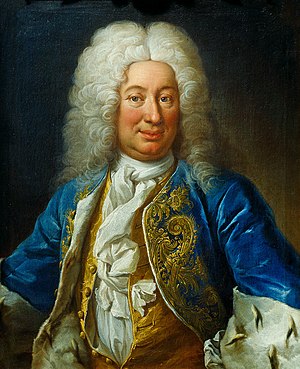
Frederik 1. af Sverige
Portræt udført af Martin Mijtens den Ældre
Frederik 1. var konge af Sverige fra 1720 til 1751 og landgreve af Hessen-Kassel fra 1730 til 1751.